Bajadasaurus

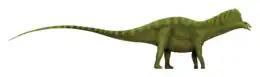
long-tailed, long-necked, four-legged reptile with frills on its neck

"Bajadasaurus" is classified as a member of the Dicraeosauridae, a family of sauropod dinosaurs. As with all sauropods, dicraeosaurids were large, four-legged herbivores with a long neck and tail and a relatively tiny head. They were small compared to most other sauropods, reaching roughly the size of present-day Asian elephants, and their neck was comparatively short. Long bifurcated (two-pronged) neural spines were a common feature of the group, although they were only extremely elongated in "Bajadasaurus" and the closely related "Amargasaurus". Bone fusion in the braincase and vertebral column indicates that the holotype represented an adult individual.